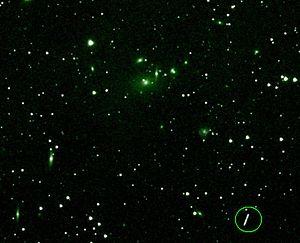
(170) Maria est un astéroïde de la ceinture principale découvert par Henri Perrotin le 10 janvier 1877.